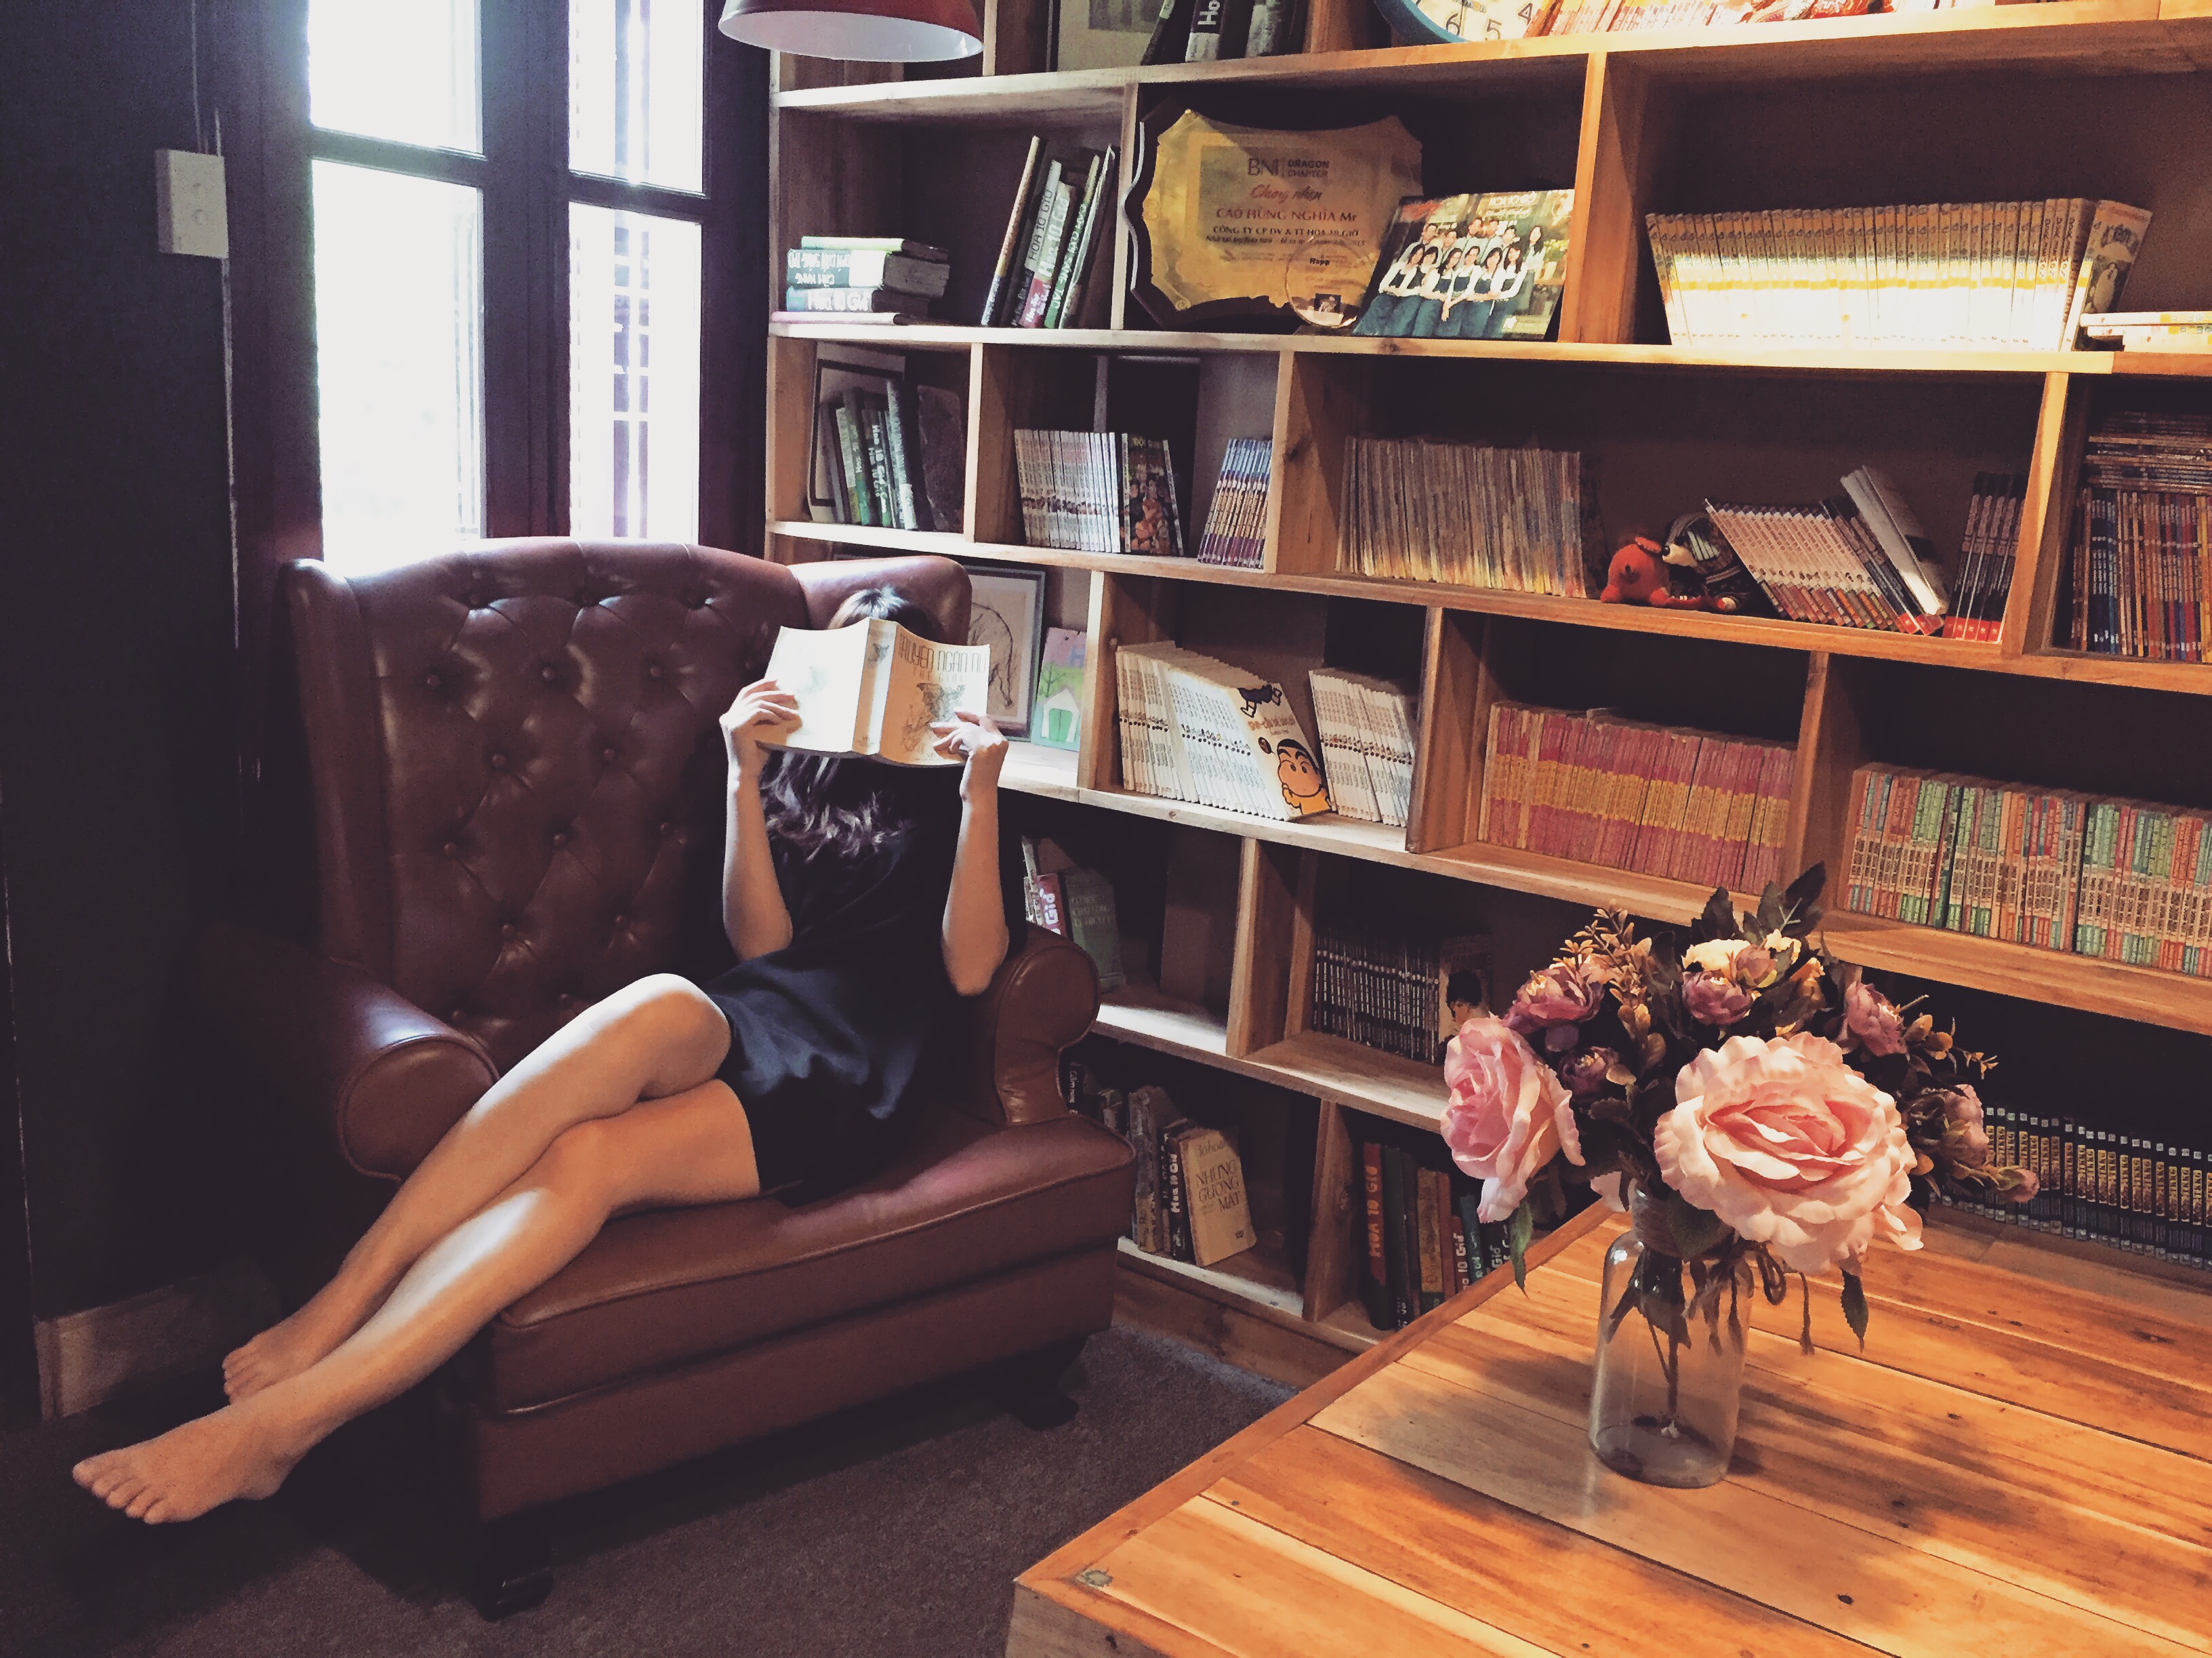
table, wood, home, living room, furniture, room, interior design, design